AROYA

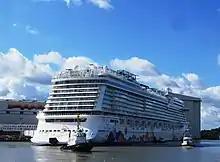
"World Dream" in Papenburg in August 2017.

The ship was ordered in February 2014 for Star Cruises and was laid down on 29 July 2015. Construction started in February 2016. In November 2015, she was transferred to sister brand Dream Cruises before completion as "World Dream" She was launched on 26 August 2017 and completed on 26 October 2017. "World Dream" measures at 150,695 gross tons and is long with a beam of . "World Dream" entered service for Dream Cruises in November 2017.